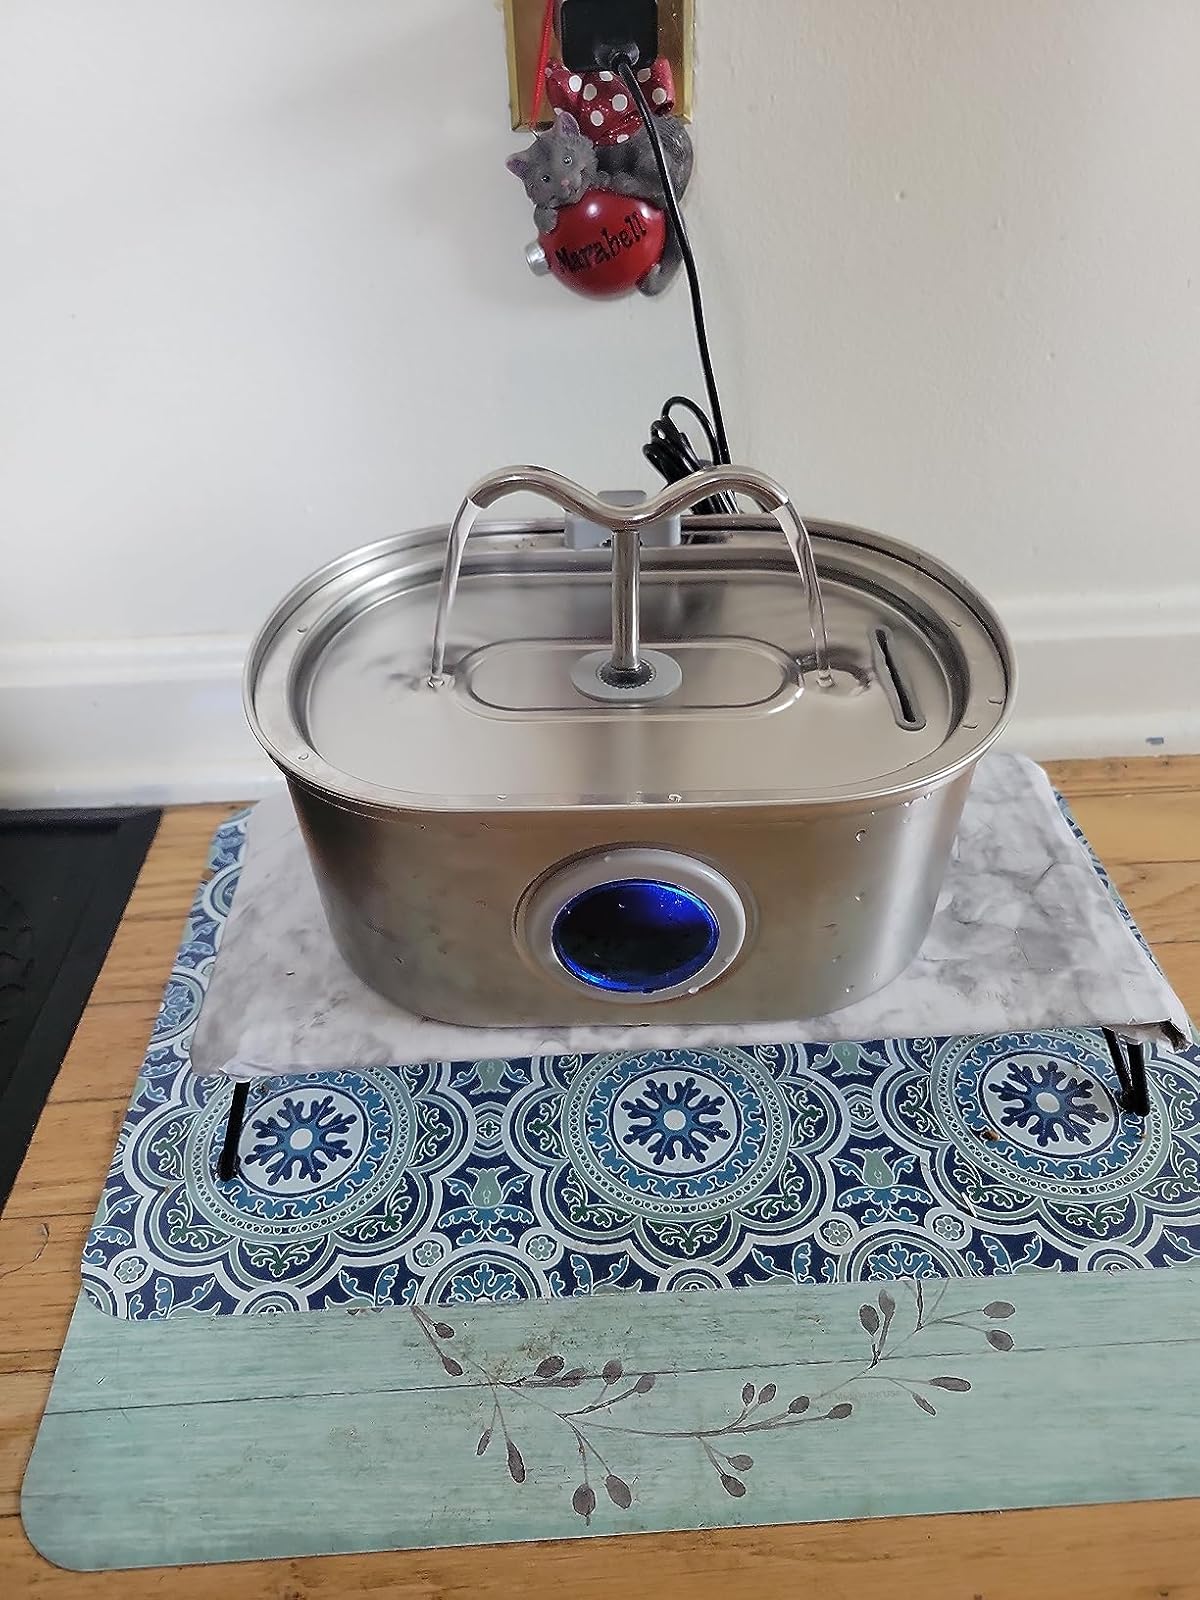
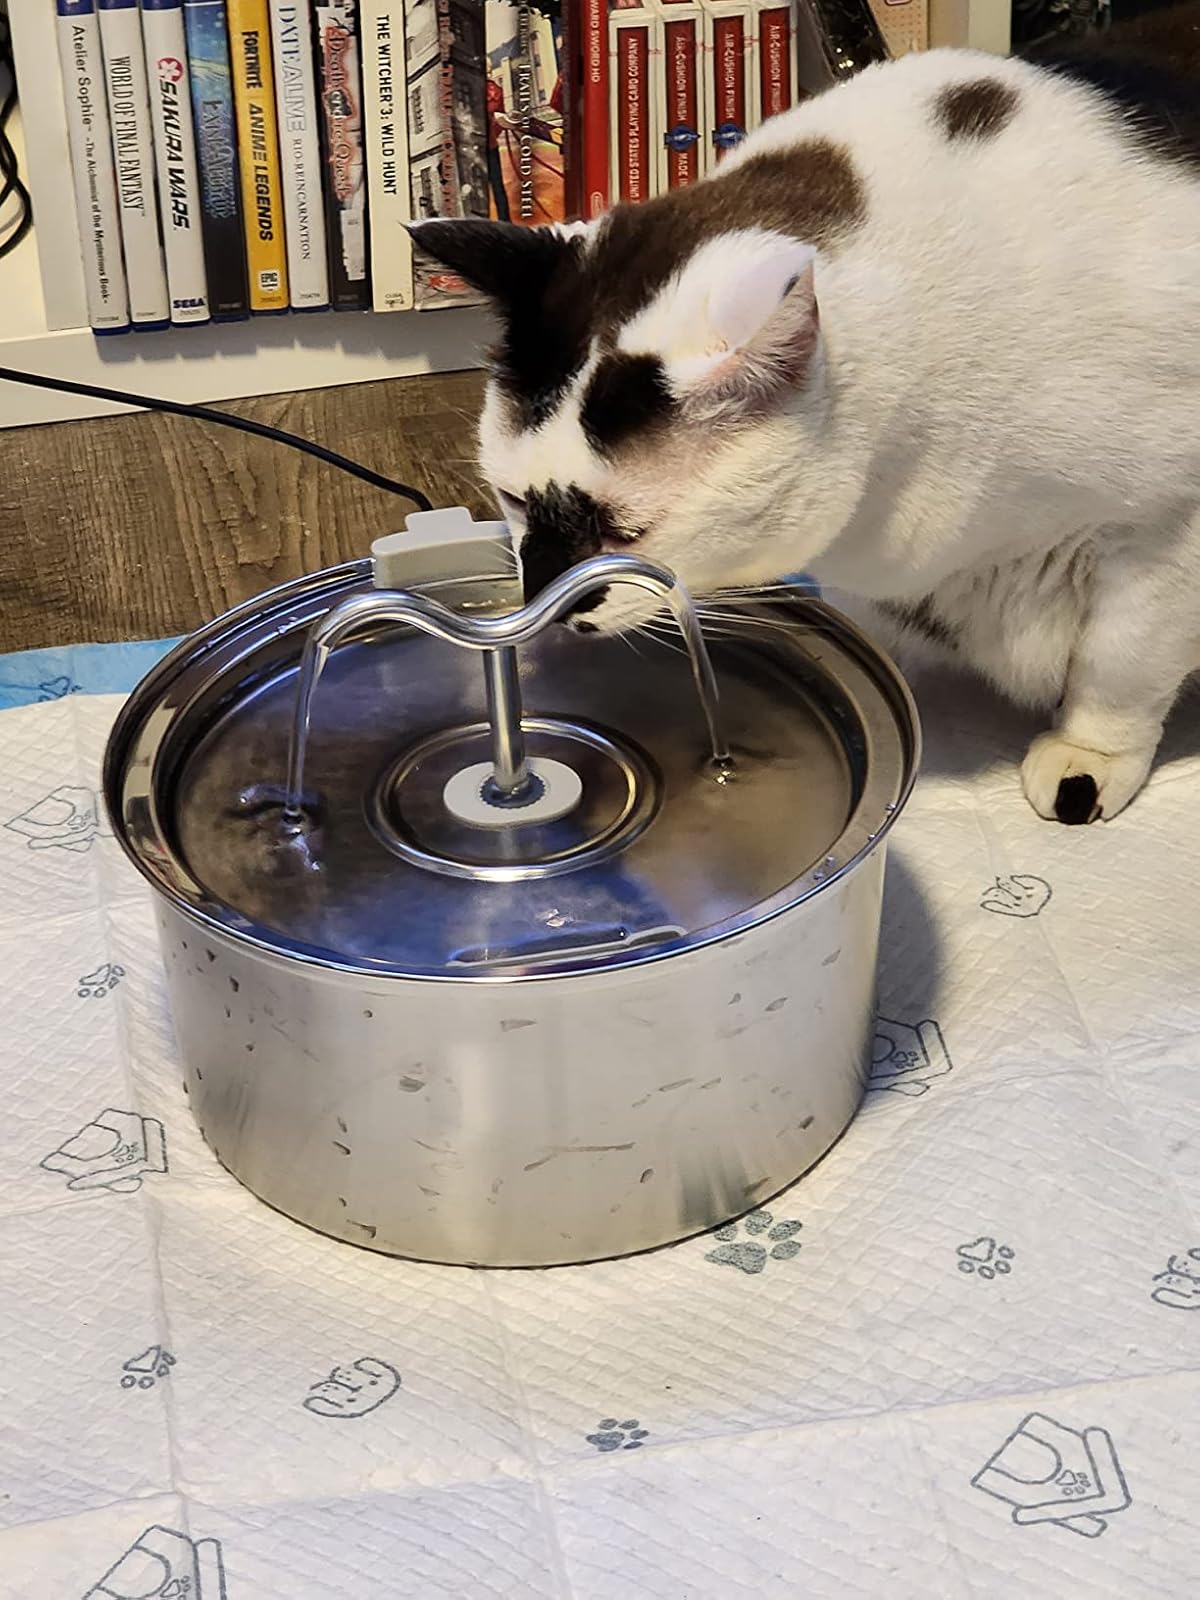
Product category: items_bowl
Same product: no